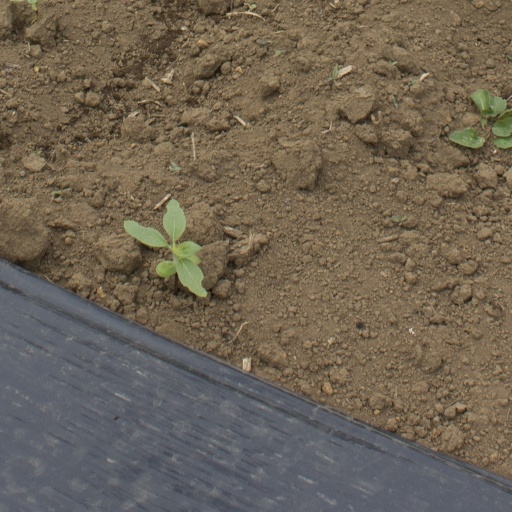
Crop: Jerusalem artichoke